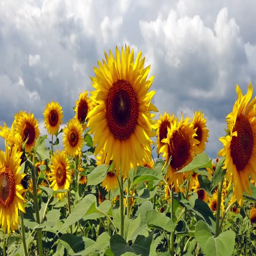
sunflowers on the field against blue sky